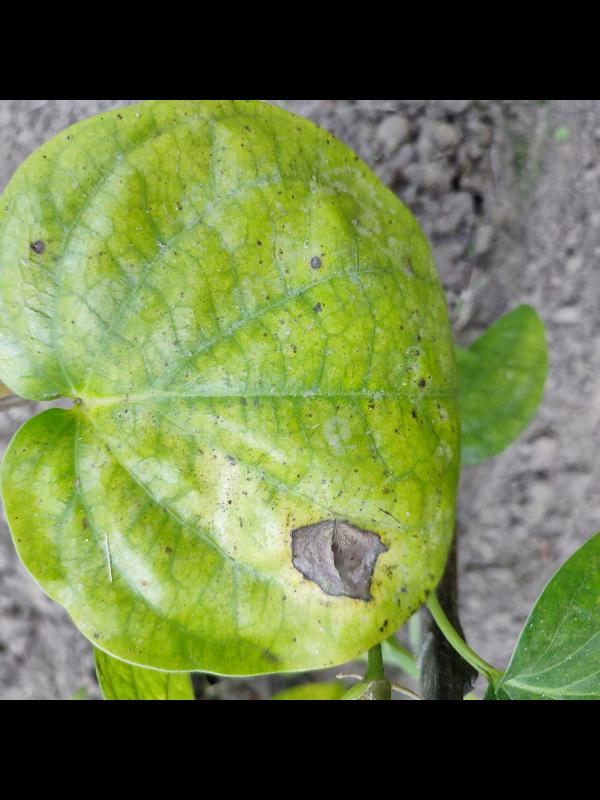
Label: Bacterial_Leaf_Disease